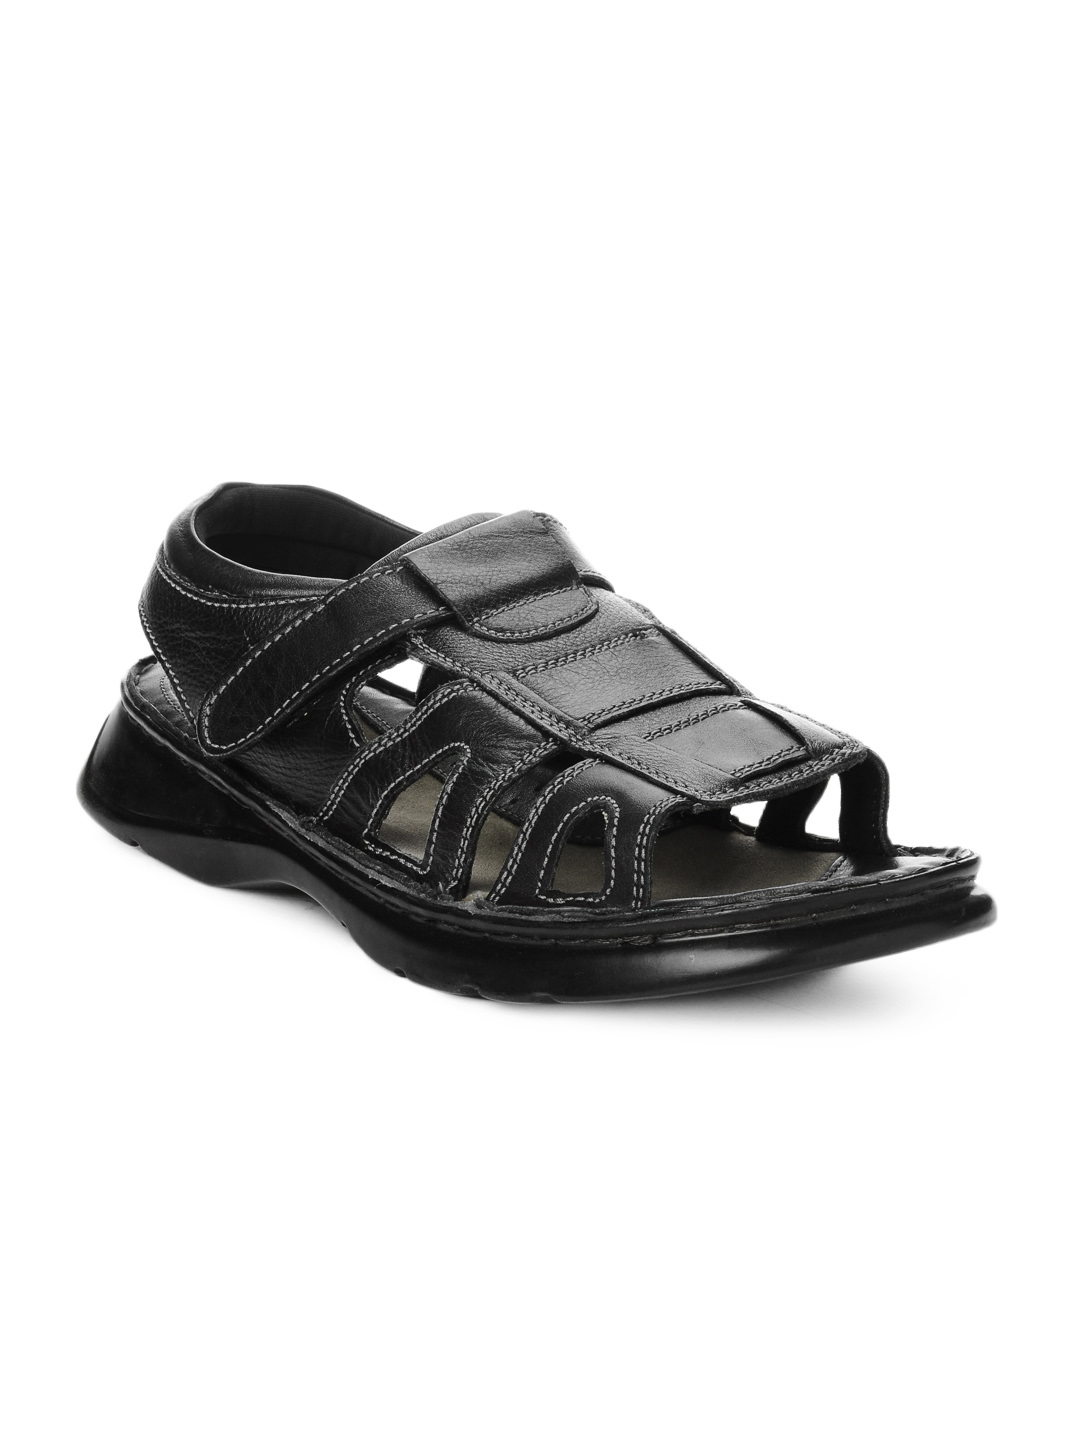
Ganuchi Men Black Sandals
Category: Footwear / Sandal / Sandals
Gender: Men
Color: Black
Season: Summer 2012
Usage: Casual